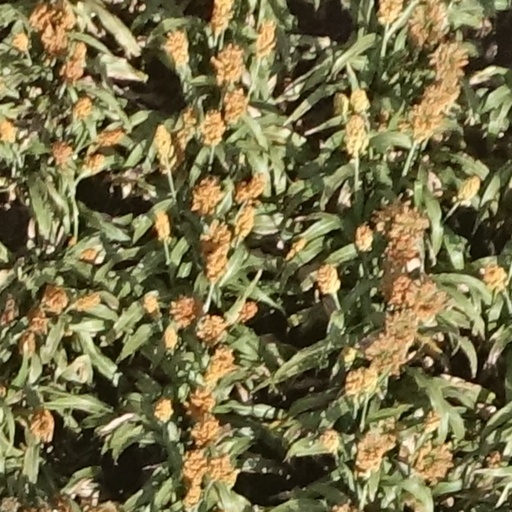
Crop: sorghum